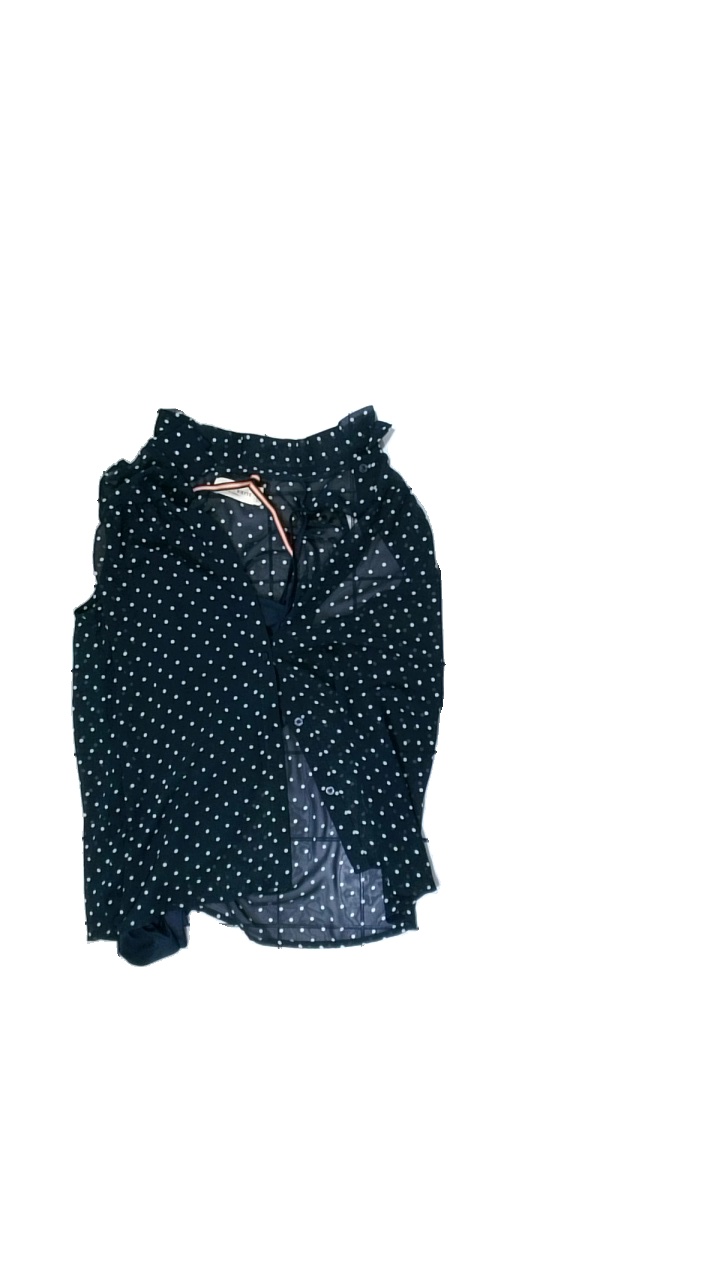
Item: Top (Children)
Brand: Holly And Whyte (lindex)
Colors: Blue, White
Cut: Regular, Loose
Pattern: Dots
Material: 100% polyester
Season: All
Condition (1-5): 3
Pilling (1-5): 3
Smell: Minor
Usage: Reuse
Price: <50